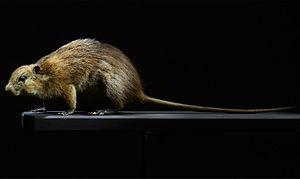
Rat pilori de la Martinique (Megalomys desmarestii ), espèce éteinte. Specimen naturalisé exposé dans la Grande Galerie de l'Evolution au Museum National d'Histoire Naturelle, à Paris.
Cette liste commentée recense la mammalofaune en Martinique. Elle répertorie les espèces de mammifères martiniquais actuels et celles qui ont été récemment classifiées comme éteintes. Cette liste comporte cinquante espèces réparties en huit ordres et 21 familles, dont deux sont « éteintes », trois sont « vulnérables », une est « quasi menacée » et douze ont des « données insuffisantes » pour être classées.